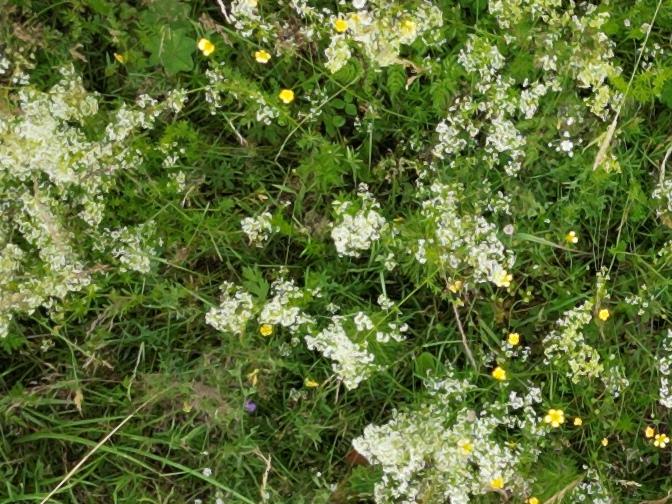
Flowers visible: yarrow flowers, yarrow flowers,  daisy flowers, yarrow flowers, yarrow flowers, yarrow flowers, yarrow flowers, yarrow flowers, yarrow flowers, yarrow flowers, yarrow flowers, yarrow flowers,  daisy flowers, yarrow flowers